Cinema of Kazakhstan

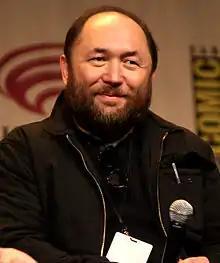
Timur Bekmambetov is the first Kazakh director who had success in Hollywood.

In 1993, Nugmanov directed "The Wild East", loosely based on Akira Kurosawa's "Seven Samurai", involves a group of dwarves, runaways from the circus, who brings the magnificent seven to protects them from the predations of motorbike-riding Mongolian hoodlums. Nugmanov moved to Paris in 1993, where he has been associated with Kazakh political opposition groups. Other filmmakers of the post-independence Kazakhstan to have achieved success at international festivals include Satybaldy Narimbetov. His "Biography of a Young Accordion Player" (1994) is a tale of a small boy growing up in a Kazakh village during World War II. "Leila's Prayer" (2002) focuses on girl from a village close to the Semipalatinsk nuclear test site, whose mother prayer is that her baby son should live to old age. Darezhan Omirbaev's "Killer" (1998), a Kazakh-French co-production, is a tragic tale highlighting the economic difficulties by Kazakhstanis in the 1990s. A young driver from Almaty causes a minor motor accident when taking his wife and newborn baby back home from the hospital. Unable to pay for the damage, he gets sucked into crime. Amir Karakulov has garnered critical praise for a number of films, including "Homewrecker" (1991), a tale of two brothers in love with the same girl. Again, it all ends badly. A new arrival on the scene is Rustem Abdrashev. His directorial debut was "Renaissance Island" (2004), a tale of the first love of an aspiring poet set against the historical backdrop of the desiccation of the Aral Sea.